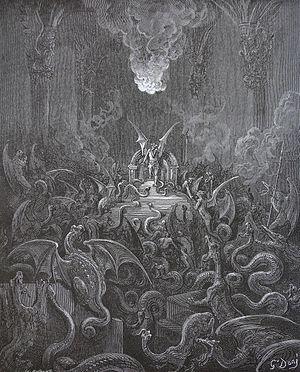
Une semaine de bonté ou les sept éléments capitaux est un livre d'artiste ou « roman-collage » surréaliste de Max Ernst, publié en cinq livrets entre avril et décembre 1934 par Jeanne Bucher à Paris.